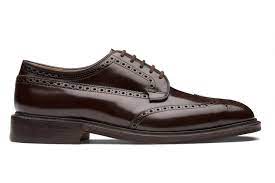
Label: Brogue